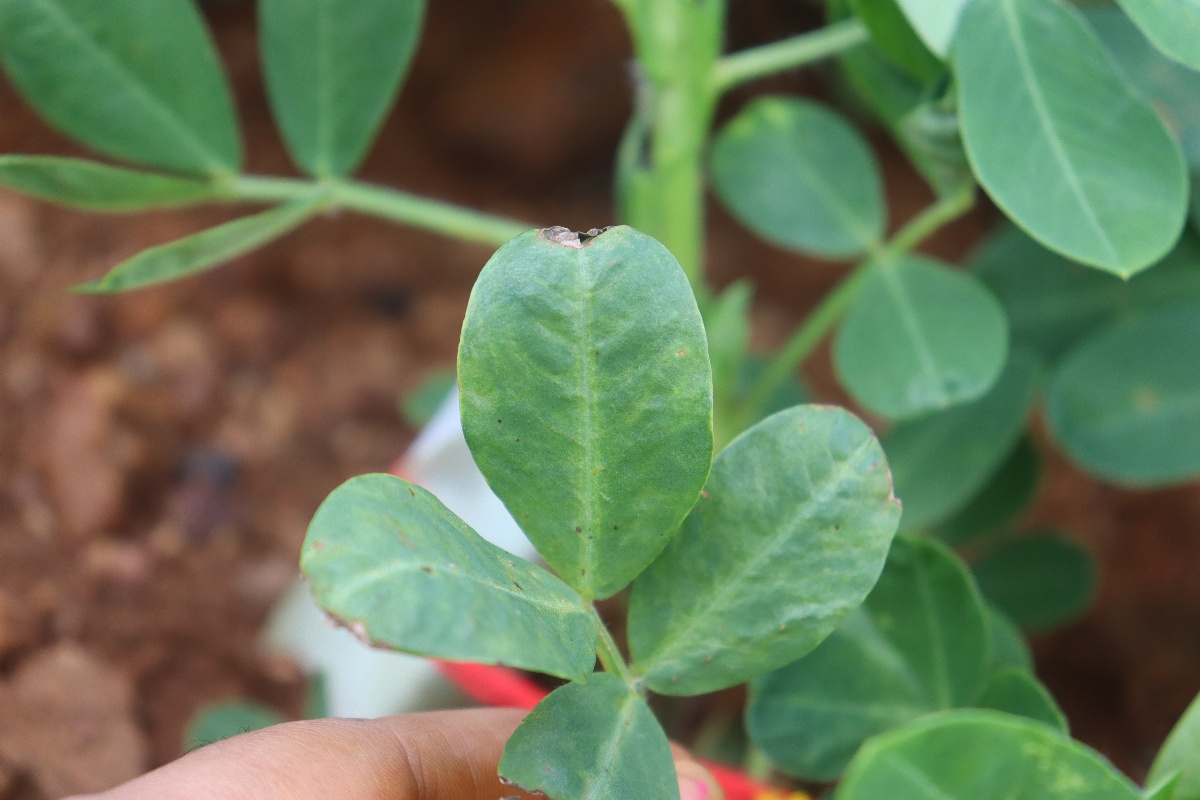
Label: healthy leaf